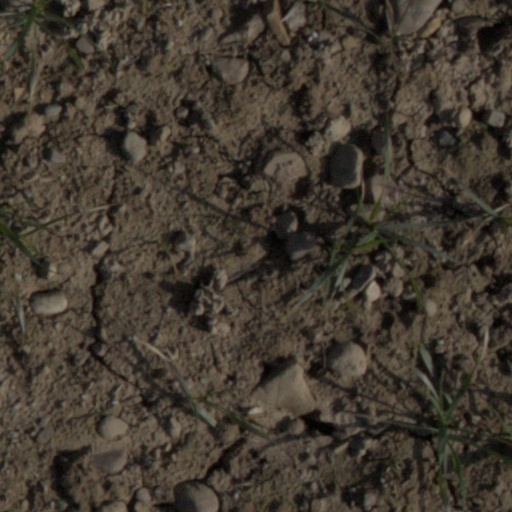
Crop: wheat